Harry Potter

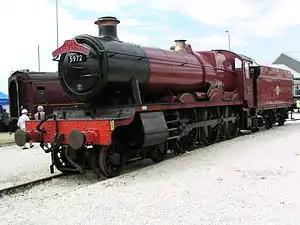
The red locomotive train used as the "Hogwarts Express" in the film series. In the front it has the numbers "5912" inscripted on it

In 1999, Rowling sold the film rights for "Harry Potter" to Warner Bros. for a reported £1 million (US$2,000,000). Rowling had creative control on the film series, observing the filmmaking process of "Philosopher's Stone" and serving as producer on the two-part "Deathly Hallows", alongside David Heyman and David Barron. Rowling demanded the principal cast be kept strictly British and Irish, nonetheless allowing for the inclusion or French and Eastern European actors where characters from the book are specified as such.